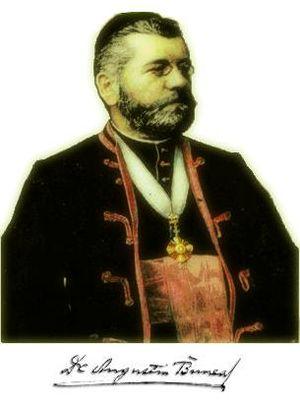
Augustin Bunea a été un prêtre, chanoine métropolitain de l'Église roumaine unie à Rome et historien roumain, membre de Académie roumaine.